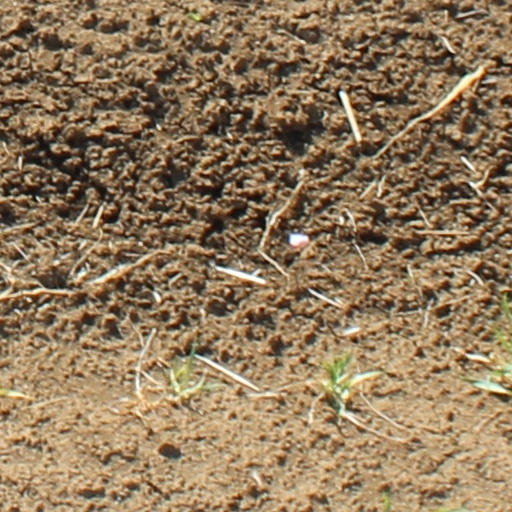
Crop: wheat